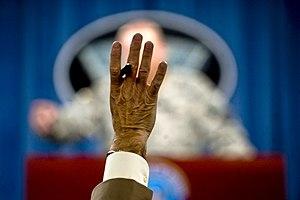
Une politique de post-détection, tiré de l'anglais post-detection policy, également connue sous le nom de protocole post-détection, est un ensemble de règles, de normes, de lignes directrices ou d'actions structurées que les entités gouvernementales ou d'autres organisations envisagent de suivre concernant « la détection, l'analyse et la réponse » à des signaux confirmés de civilisations extraterrestres. Bien qu'aucun PPD n'ait été formellement et ouvertement adopté par une entité gouvernementale, la communauté scientifique ainsi que des organisations non gouvernementales travaillent pour élaborer des plans d'action cohérents à suivre en cas de détection. Le plus célèbre et connu d'entre eux est la « Déclaration de principes relative aux activités après la détection du renseignement extraterrestre », élaborée par l'Académie internationale d'astronautique, avec l'appui de l'Institut international du droit spatial.